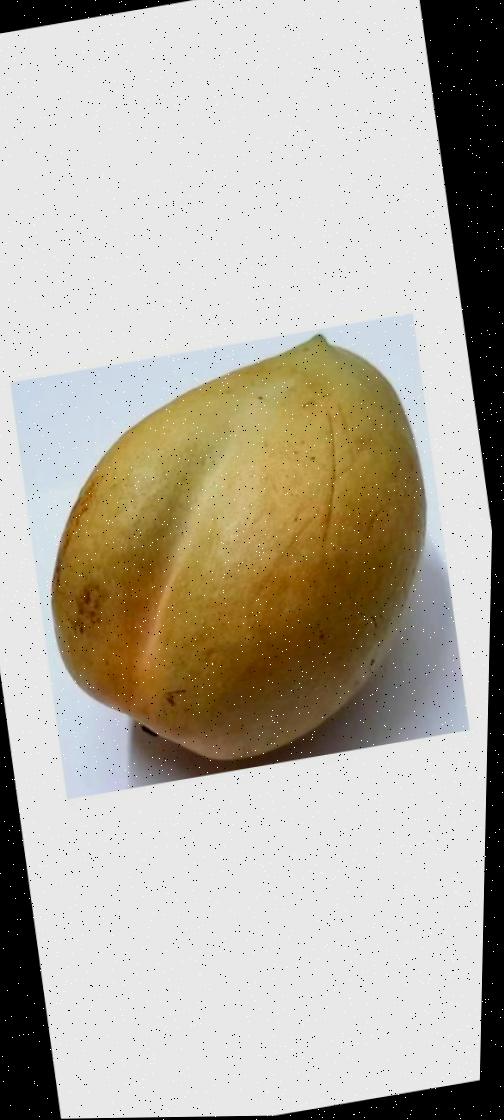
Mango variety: Bari-11